Maitland, Florida

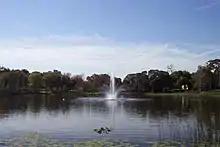
Maitland is peppered with a number of lakes, including Lake Lily pictured here.

In 2020, in the city, the population was spread out, with 23.7% under the age of 18, 4.8% from 18 to 24, 40.8% from 25 to 44, 21.3% from 45 to 64, and 9.4% who were 65 years of age or older. The median age was 36.6 years. For every 100 females, there were 88 males. For every 100 females age 18 and over, there were 84.1 males.